Arrow Air Flight 1285R

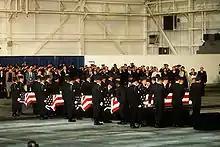

The aircraft, a McDonnell Douglas DC-8-63CF, was chartered to carry U.S. Army personnel, all but 12 of them members of the 101st Airborne Division, back to their base in Fort Campbell, Kentucky. They had completed a six-month deployment in the Sinai, in the Multinational Force and Observers peacekeeping mission. The DC-8 involved in the accident (registration was manufactured in 1969, and was first delivered to Eastern Air Lines and then leased to other airlines before being leased to Arrow Air under its owner/parent company, International Air Leases.